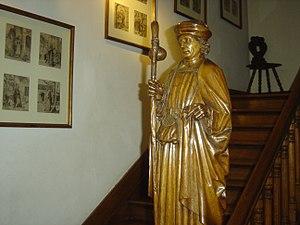
Peter Wijchmans, francisé en Pierre Wichman ou latinisé en Petrus Wychmannus, est un chanoine d'Anderlecht et un humaniste, né à Bruxelles dans le dernier quart du XVᵉ siècle et mort à Anderlecht, le 18 février 1535, où il fut inhumé dans la grande nef de la Collégiale Saints-Pierre-et-Guidon d'Anderlecht.